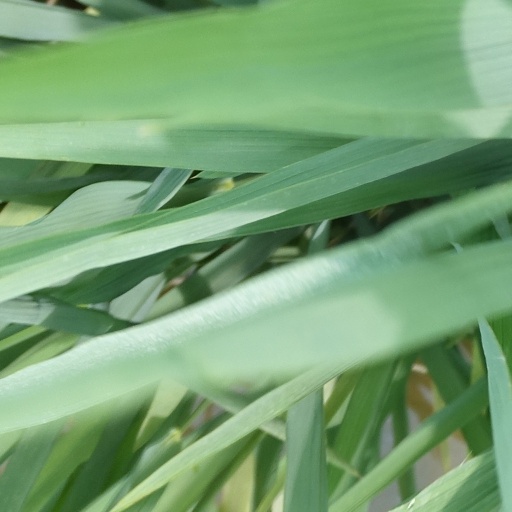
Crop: rice